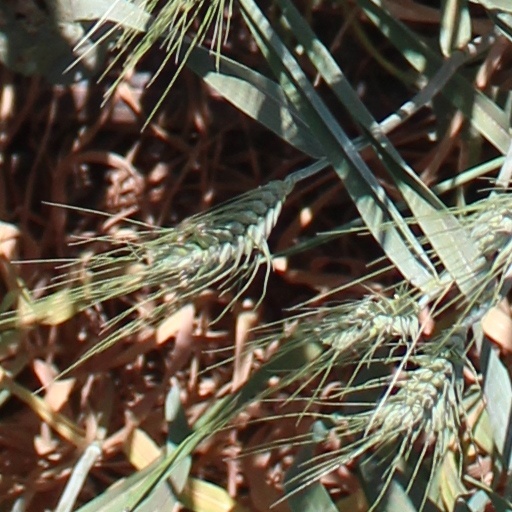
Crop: wheat